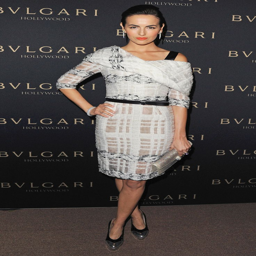
an off - the - shoulder white design was a dramatic choice for person .